Nismo

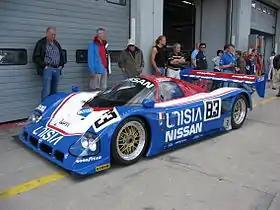
A Nissan R90CK at DAMC 05 Oldtimer Festival Nürburgring in June 2007.

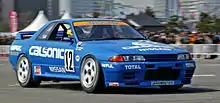

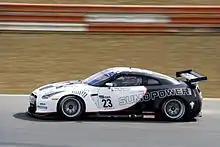
A Nissan GT-R entered by Sumo Power GT in the FIA GT1 World Championship

In the 1980s and 1990s, Nissan raced at the All Japan Sports Prototype Championship and 24 Hours of Le Mans with sports prototypes such as the R88C, R89C, R90C and R391. They claimed the 1990, 1991 and 1992 JSPC titles, but they never won at Le Mans. Notable Nissan drivers in this era include Masahiro Hasemi, Kazuyoshi Hoshino, Masahiko Kageyama and Toshio Suzuki.